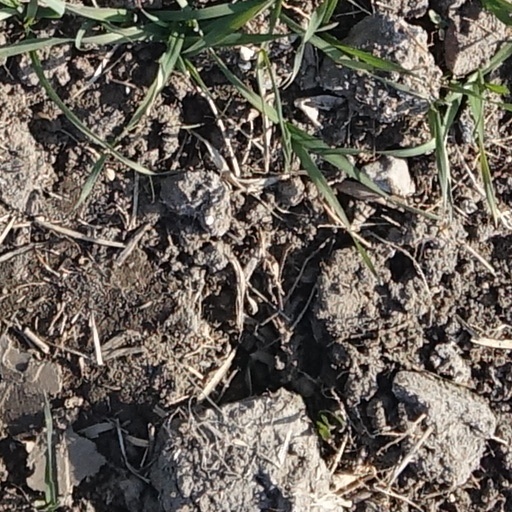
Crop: wheat